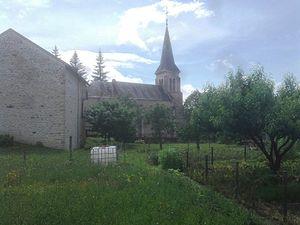
Saint-Victor-sur-Ouche est une commune française située dans le département de la Côte-d'Or en région Bourgogne-Franche-Comté.